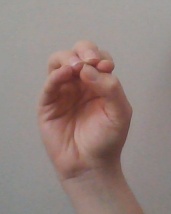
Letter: ha